Baroque music of the British Isles

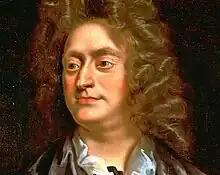
Henry Purcell (1659–95), whose early career was devoted to secular music and later by sacred music

With the Restoration of the monarchy in 1660, Charles II made the court once more the centre of musical patronage in Britain, the theatres were reopened and, after the introduction of a new Book of Common Prayer in 1662, choral music began to be developed again. The king's time on the continent, his (hidden) preference for Catholicism and explicit desire for entertainment led to the embracing of the Baroque and continental forms of music. The court became something of a crossroads of European musicians and styles on a much grander scale than previously achieved. It was probably in these circumstances that Welsh musicians at the court encountered the Italian triple harp, which they adopted and which by the end of the century had supplanted simpler harps to become a national Welsh symbol. As well as encouraging many French musicians to join his court, the king dispatched the young Pelham Humfrey (1647–74) to study in Paris, probably in 1665. When he returned he became the Master of the Children of the Chapel Royal and composer to the Court. Although he died aged only 27 he was highly influential on other English composers like William Turner (1651–1740), John Blow (1649–1708) and Henry Purcell (1659–95). Early in his career Purcell wrote secular music, including for the theatre. Later, as organist of Westminster Abbey and the Chapel Royal, he devoted himself to sacred music. In both fields he emerged as the most influential British composer of the era.